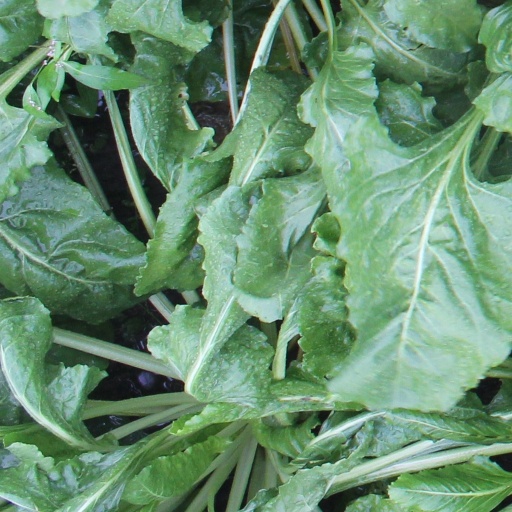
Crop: sugar beet